Olive and Oil Museum (Eleochori)

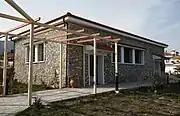
External view

The Olive and Oil Museum is a museum located in Elaiochori, a village in Eastern Macedonia, Greece, from the city of Kavala. It belongs to the Municipality of Paggaio since 2011 (see Kallikratis Programme) and it is one of its kind in Eastern Macedonia and Thrace. The museum, which opened in 2008, covers a total area of . The aforementioned area contains a modern exhibition sector with an event room, open air theatre, tree-planted surrounding spaces and the old olive mill that has been fully renovated along with its mechanical equipment.